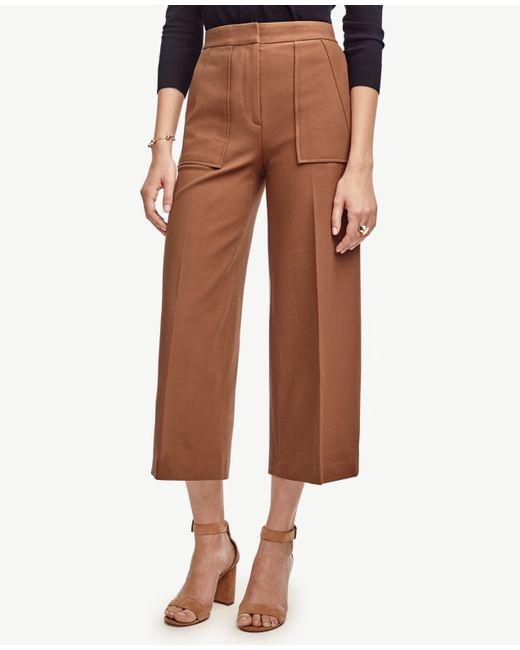
Braune Hose mit lockerer Passform für Damen